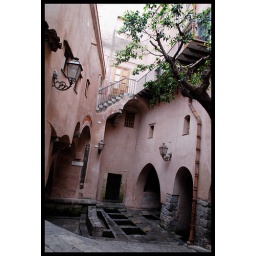
An ancient laundry... a stream running below the houses in Cefalu.